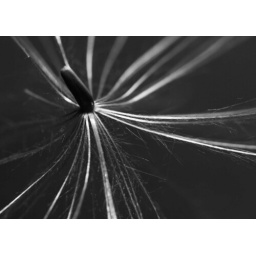
Bull Thistle seed close-up in black and white